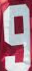
Number: 9